Steppe eagle

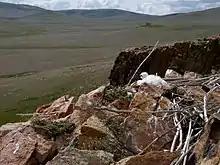
Elevated portions of land, whether rocky or not, are the typical nesting site for steppe eagles.

Smaller raptors like harriers are often the only other diurnal birds of prey to regularly nest on the ground and may co-occur over much of the range of steppe eagles, although usually use damper parts of the steppe as nesting habitats than the eagles. Harriers also often use similar migration routes as do the steppe eagles. In Africa, steppe eagles are often found feeding peaceably in the midst of the numerous yellow-billed kite ("Milvus aegyptius") on termites. However, when interactions are of a more competitive nature, the steppe eagle tends to dominate any species of kite. Other raptors both large and small are not infrequently the victims of kleptoparasitism by steppe eagles. In India, Brahminy kites ("Haliastur indus"), black kites ("Milvus migrans"), laggar falcons ("Falco juggar"), Montagu's harrier ("Circus pygargus") and western marsh harriers ("Circus aeruginosus") among others were robbed of their catches as well as spotted and even tawny eagles. However, house crows ("Corvus splendens") often robbed the steppe eagles. In Armenia, common buzzards and Montagu's harriers were seen to be robbed of catches by steppe eagles. Even the golden eagle has seen to have its prey be stolen by steppe eagles in the Bale Mountains.